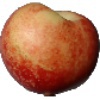
Label: nectarine